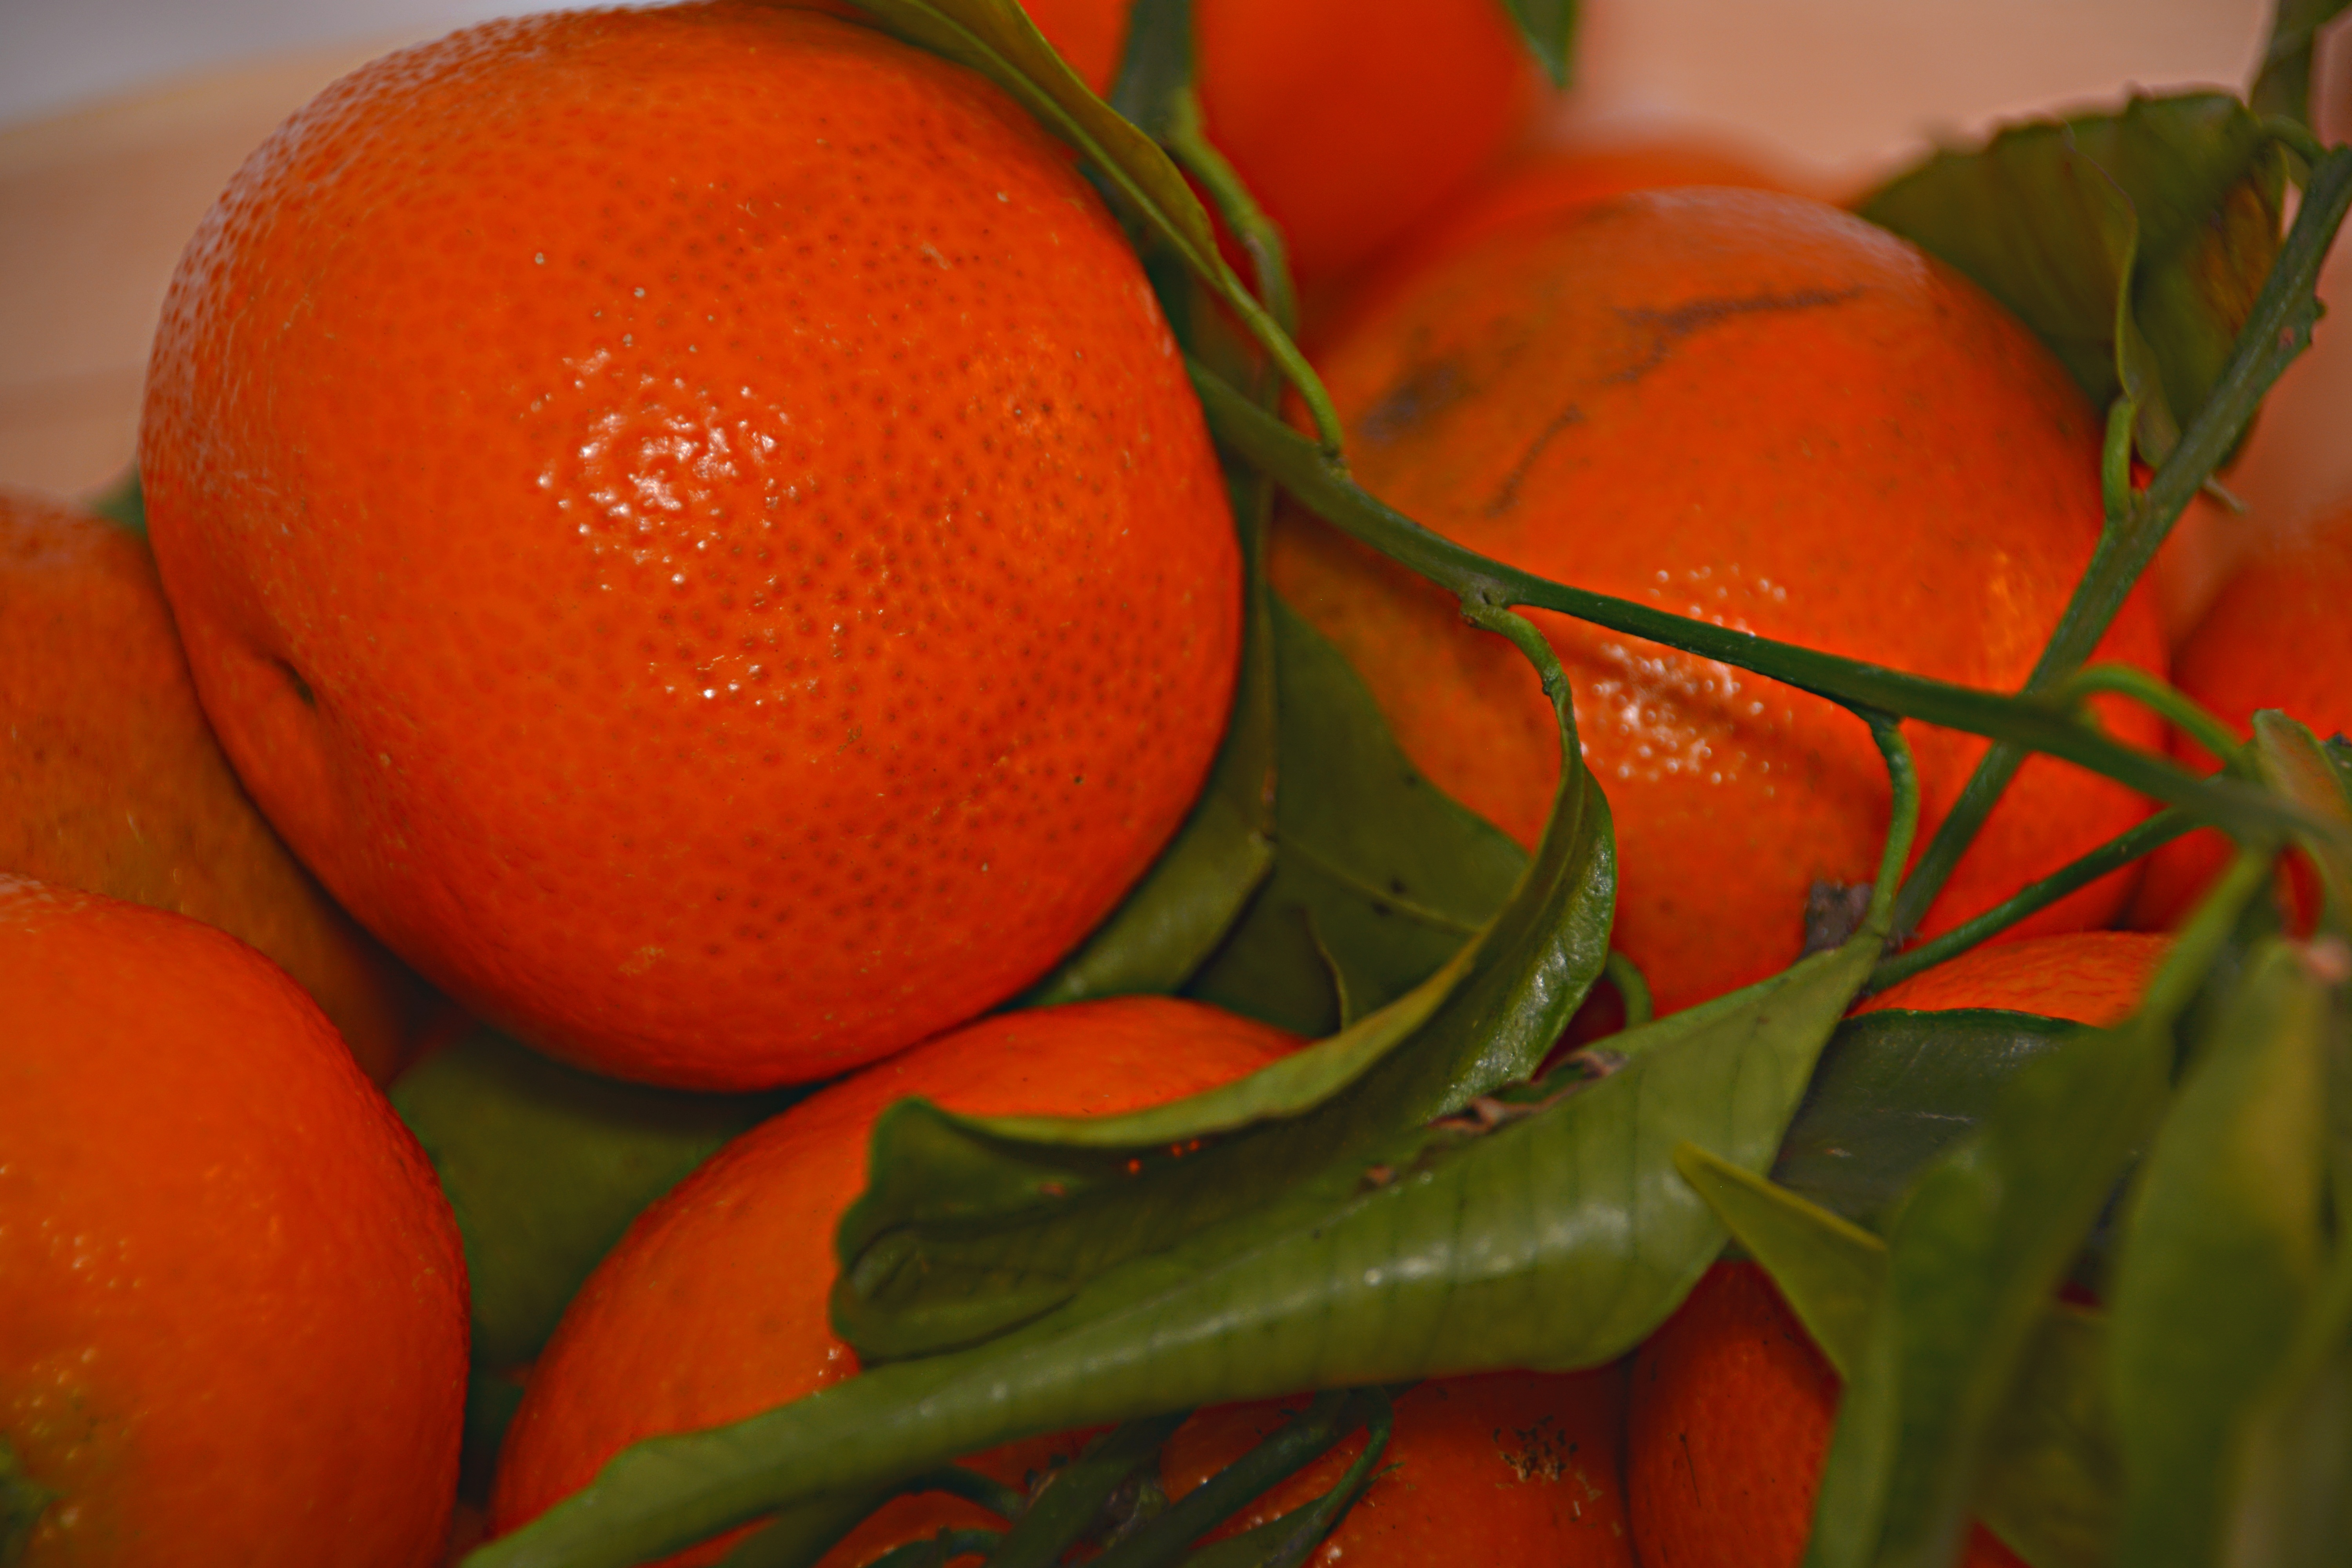
plant, fruit, flower, orange, food, red, produce, south, tangerine, clementine, citrus, macro photography, flowering plant, bitter orange, mandarins, mandarin orange, land plant, tangelo